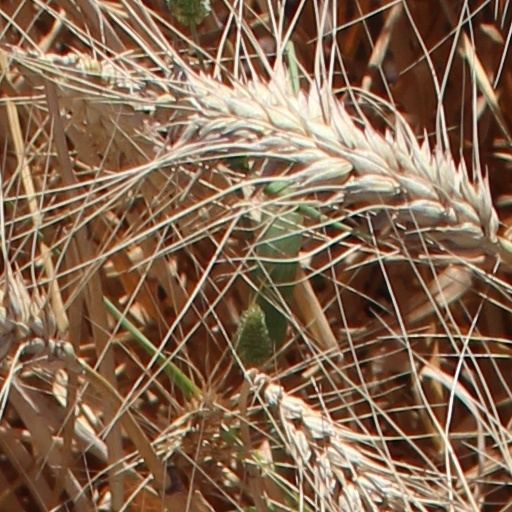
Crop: wheat